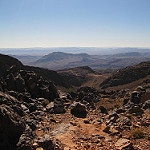
Label: mountain